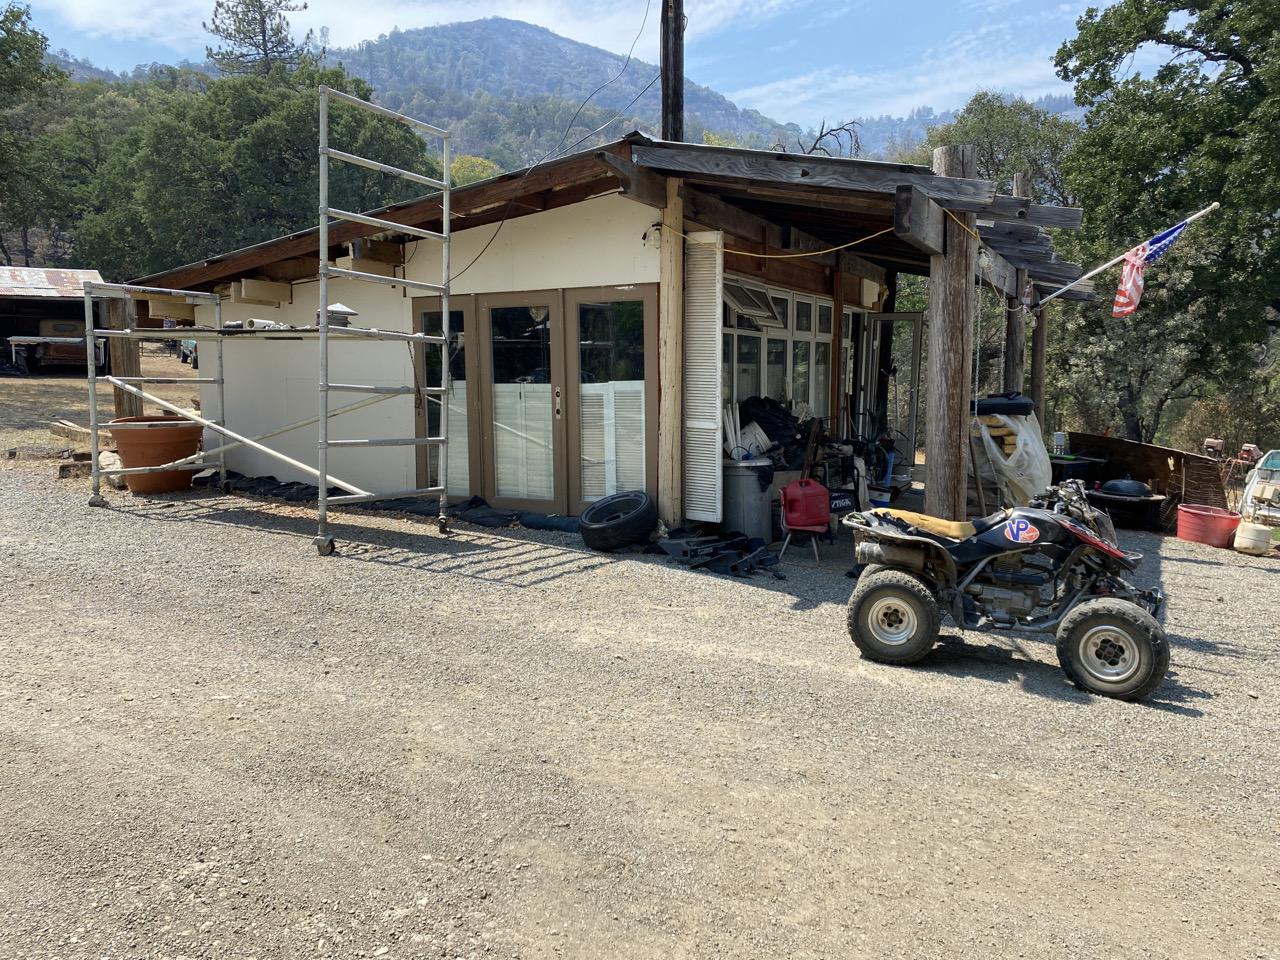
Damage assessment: no_damage